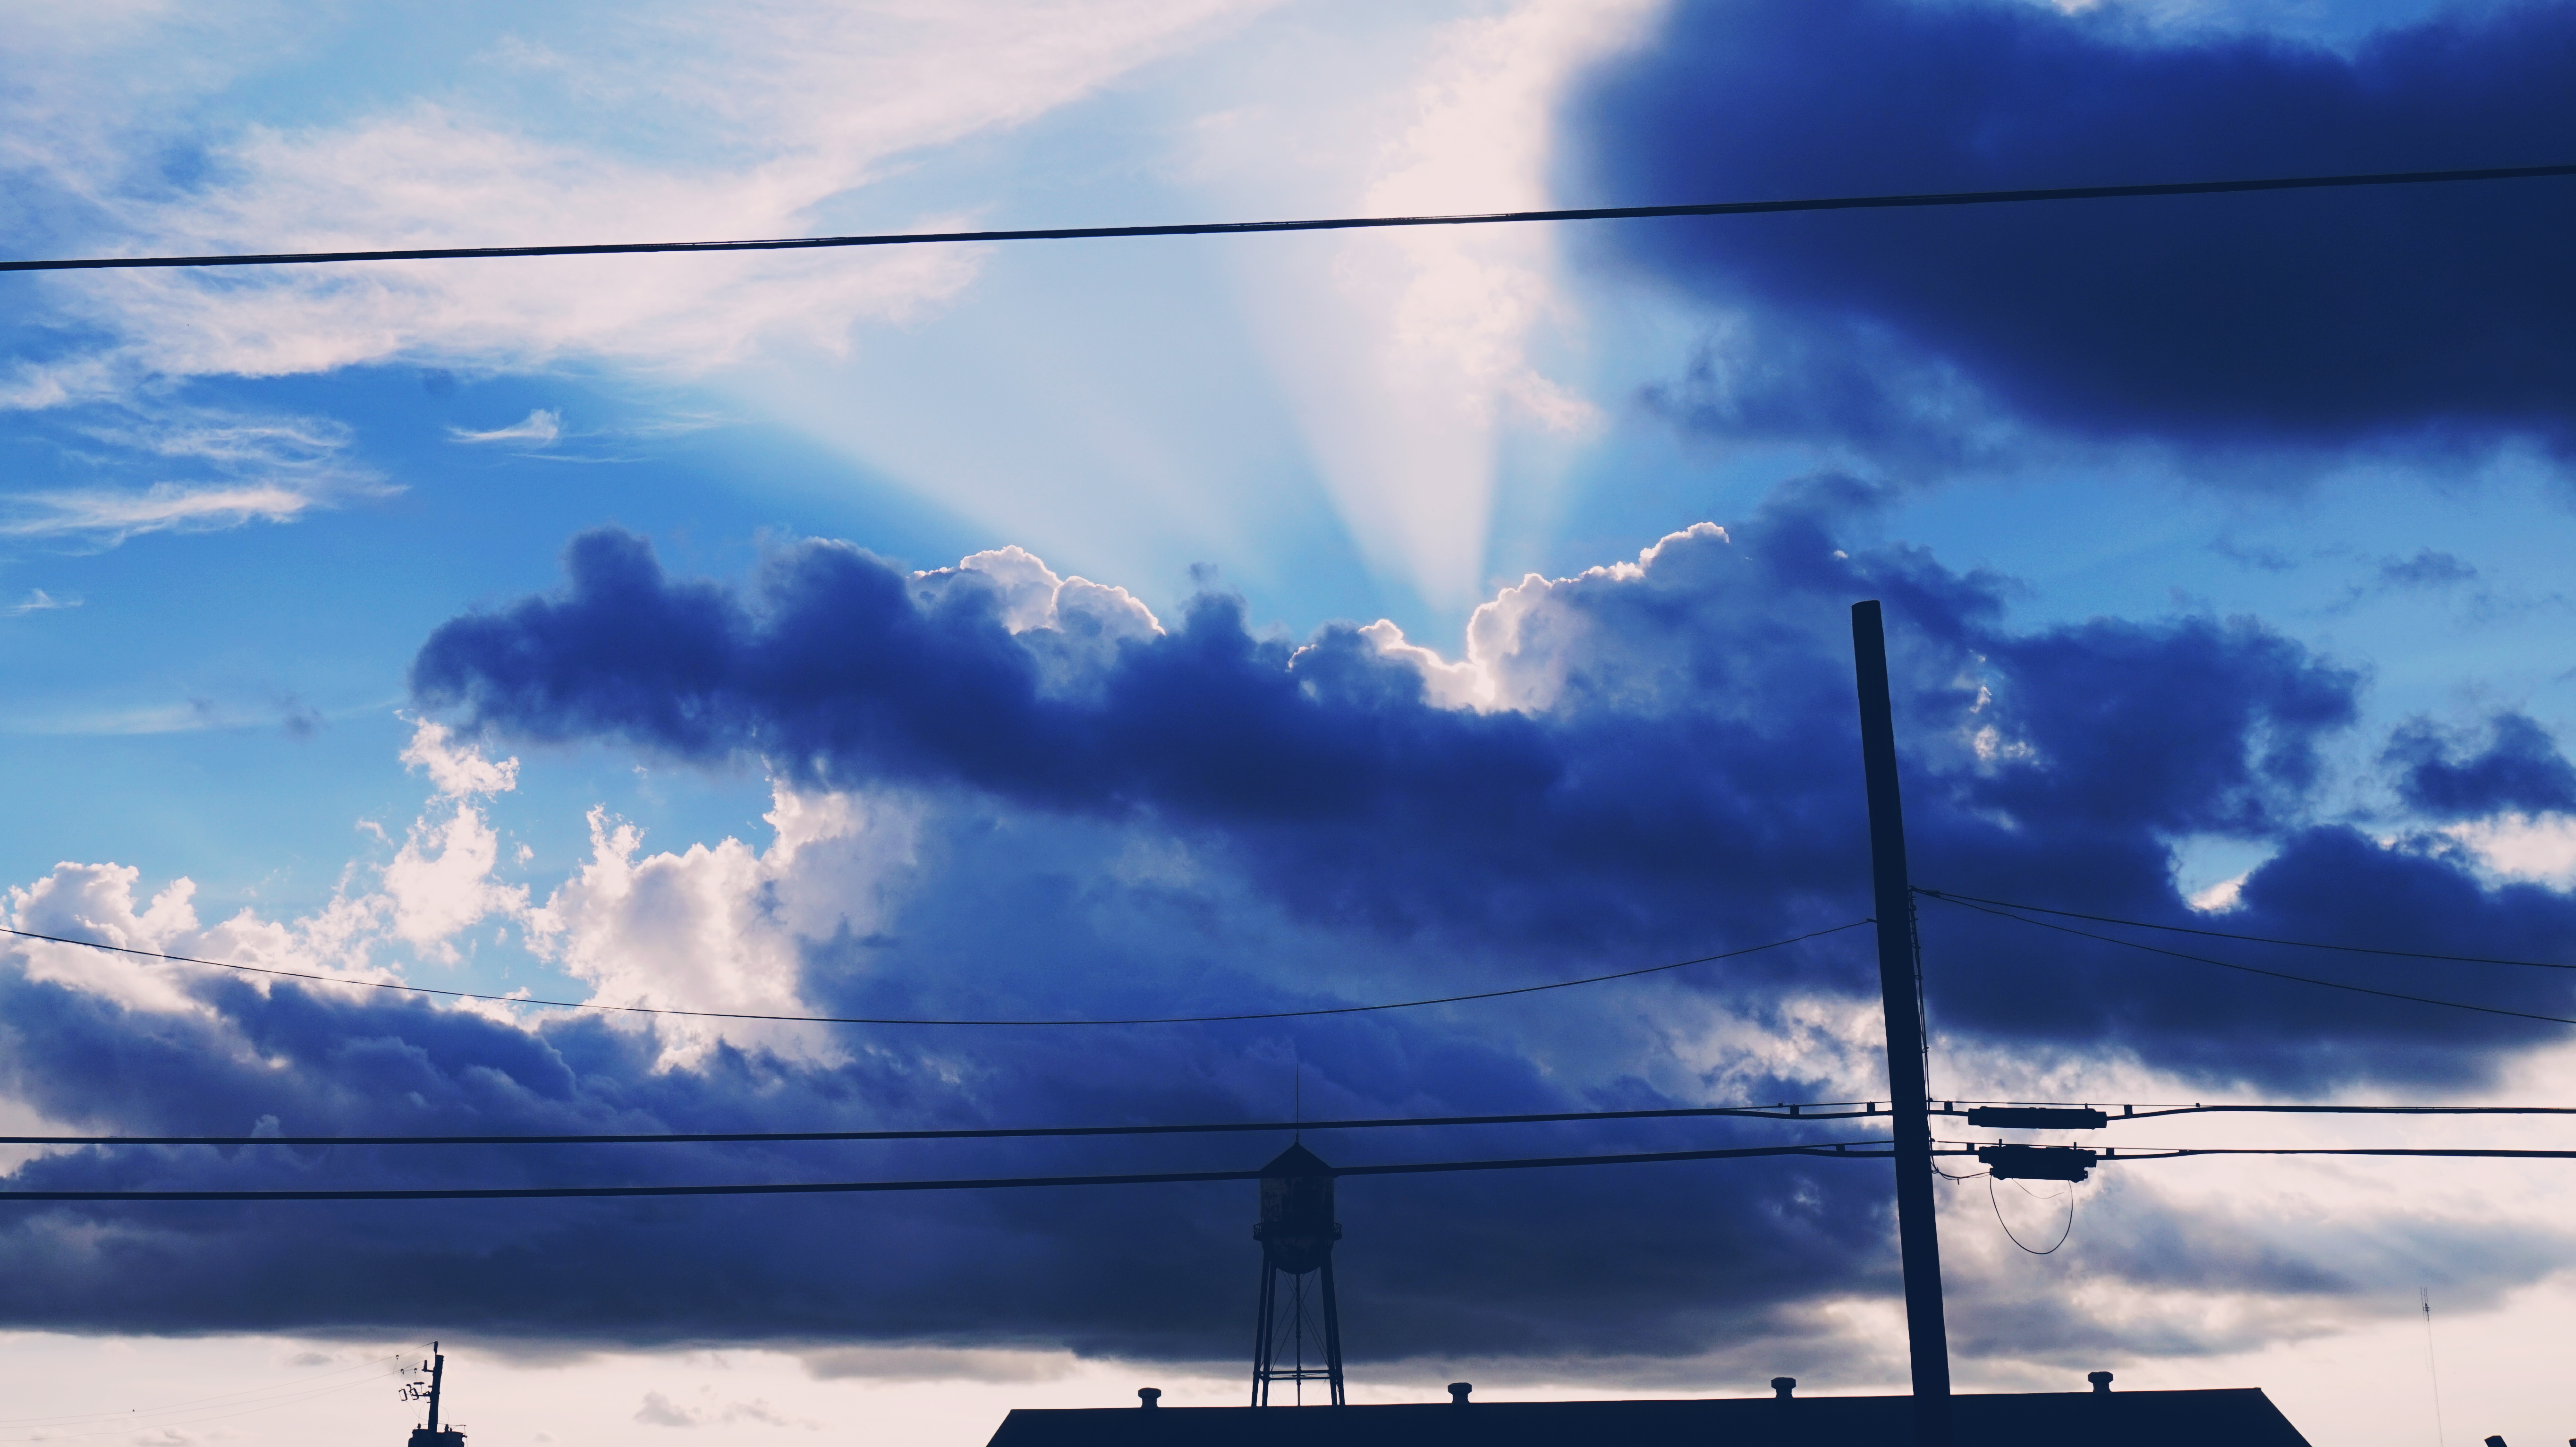
cloud, sky, sunlight, wind, dawn, atmosphere, dusk, mast, weather, cumulus, electricity, meteorological phenomenon, atmosphere of earth